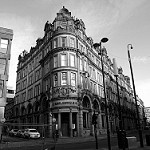
Label: B & W